Battle of P'ohang-dong

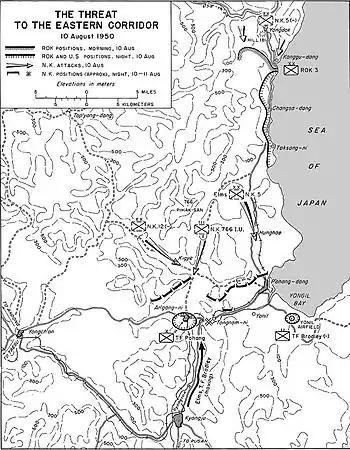
North Korean forces advance on UN lines, 10 August 1950.

In early August the three KPA divisions mounted offensives against the three passes through the ROK line. The 8th Division attacked Yongch'on, the 12th Division attacked P'ohang-dong and the 5th Division, in conjunction with the 766th Independent Infantry Regiment, attacked toward An'gang-ni at Kigye, north of the town. The ROK forces had far less training and were poorly equipped, so they presented the weakest line on the Pusan Perimeter. The North Koreans knew they could be most successful there.